Albert Dolmans

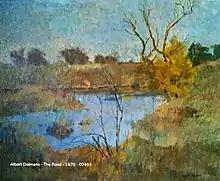
"The Pond" (Oil) 1970

Albert Dolmans (20 November 1928 – 6 September 2021) was a Dutch-American painter. He began his career in the sixties becoming part of the Bay Area Figurative Movement and the Society of Western Artists.